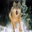
Label: wolf